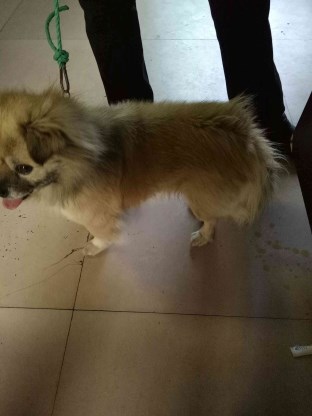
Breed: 3336-n000121-chinese_rural_dog